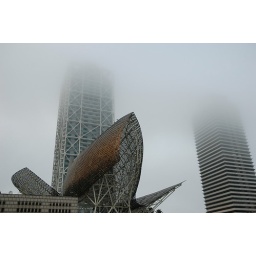
Like a tower in the cloud